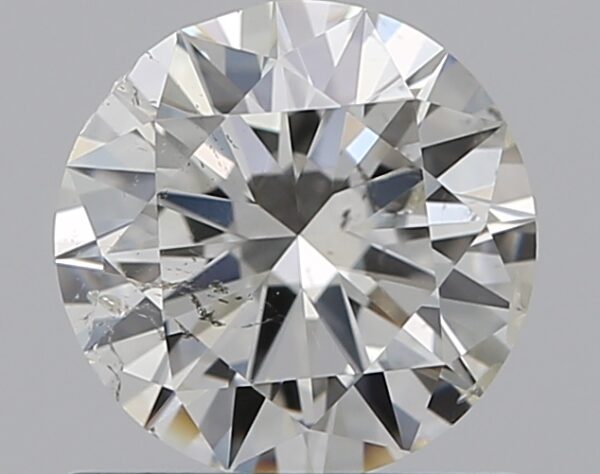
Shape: round
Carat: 0.7
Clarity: SI2
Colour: I
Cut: EX
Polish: EX
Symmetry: VG
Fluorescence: N
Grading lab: GIA
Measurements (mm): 5.72 x 5.79 x 3.44